George Clinton (funk musician)

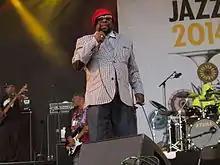
George Clinton performing with Parliament-Funkadelic at Pori Jazz 2014 in Finland

Clinton continued his work with Paisley Park with "Hey, Man, Smell My Finger" in 1993. The year 1994 saw Clinton contribute to several tracks on Primal Scream's studio album "Give Out But Don't Give Up". In 1995, Clinton sang "Mind Games" on the John Lennon tribute "". Clinton then signed with Sony 550 and released "T.A.P.O.A.F.O.M." "(The Awesome Power of a Fully Operational Mothership)" in 1996.